Kuchaman City

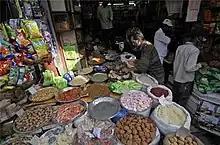
Local grocery trader of Kuchaman

Kuchaman is famous for the production of onions and melons. Kuchaman also a hub of Emery dyeing mills, leather shoes making and khyal singing center.